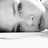
Emotion: sad